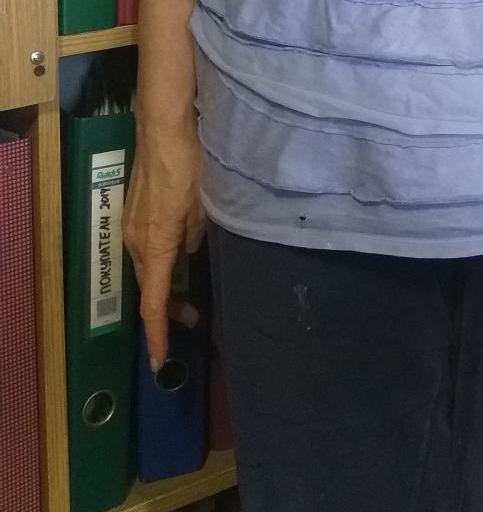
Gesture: no_gesture